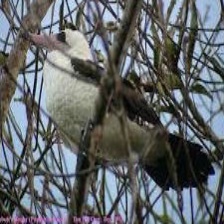
Species: ABBOTTS BOOBY
Scientific name: PAPASULA ABBOTTI